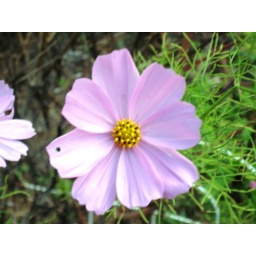
Pink flower photo taken on October 13, 2007 in the morning at Mom's and Step-dad's home in Avoca, Wisconsin